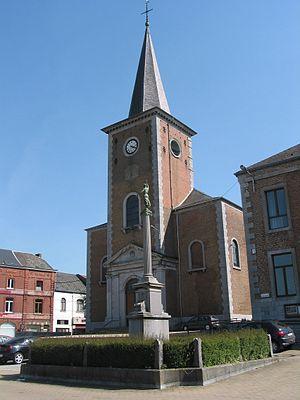
Mettet (Belgique), l’église Saint Jean-Baptiste.
Mettet est une commune francophone de Belgique située en Région wallonne dans la province de Namur. Le village a donné son nom à l'entité de Mettet qui réunit différentes localités : Mettet, Biesme, Saint-Gérard, Ermeton-sur-Biert, Oret, Stave, Biesmerée, Furnaux et Graux.